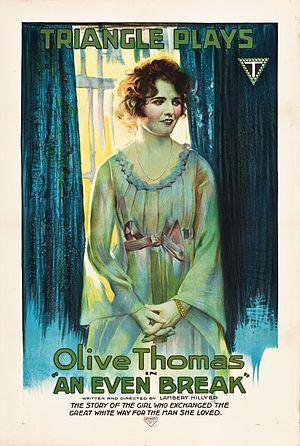
An Even Break est un film américain réalisé par Lambert Hillyer, sorti en 1917.